Paul A. Sieving

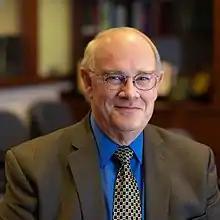
Paul A. Sieving

Paul A. Sieving is a former director of the National Eye Institute, part of the U.S. National Institutes of Health. Prior to joining the NIH in 2001, he served on the faculty of the University of Michigan Medical School as the Paul R. Lichter Professor of Ophthalmic Genetics. He also was the founding director of the Center for Retinal and Macular Degeneration in the university's Department of Ophthalmology and Visual Sciences.